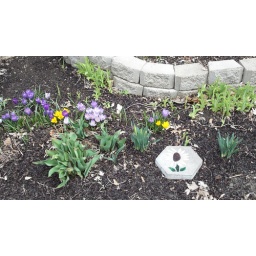
Another cute shot of some newly-bloomed flowers in my neighbor's garden.